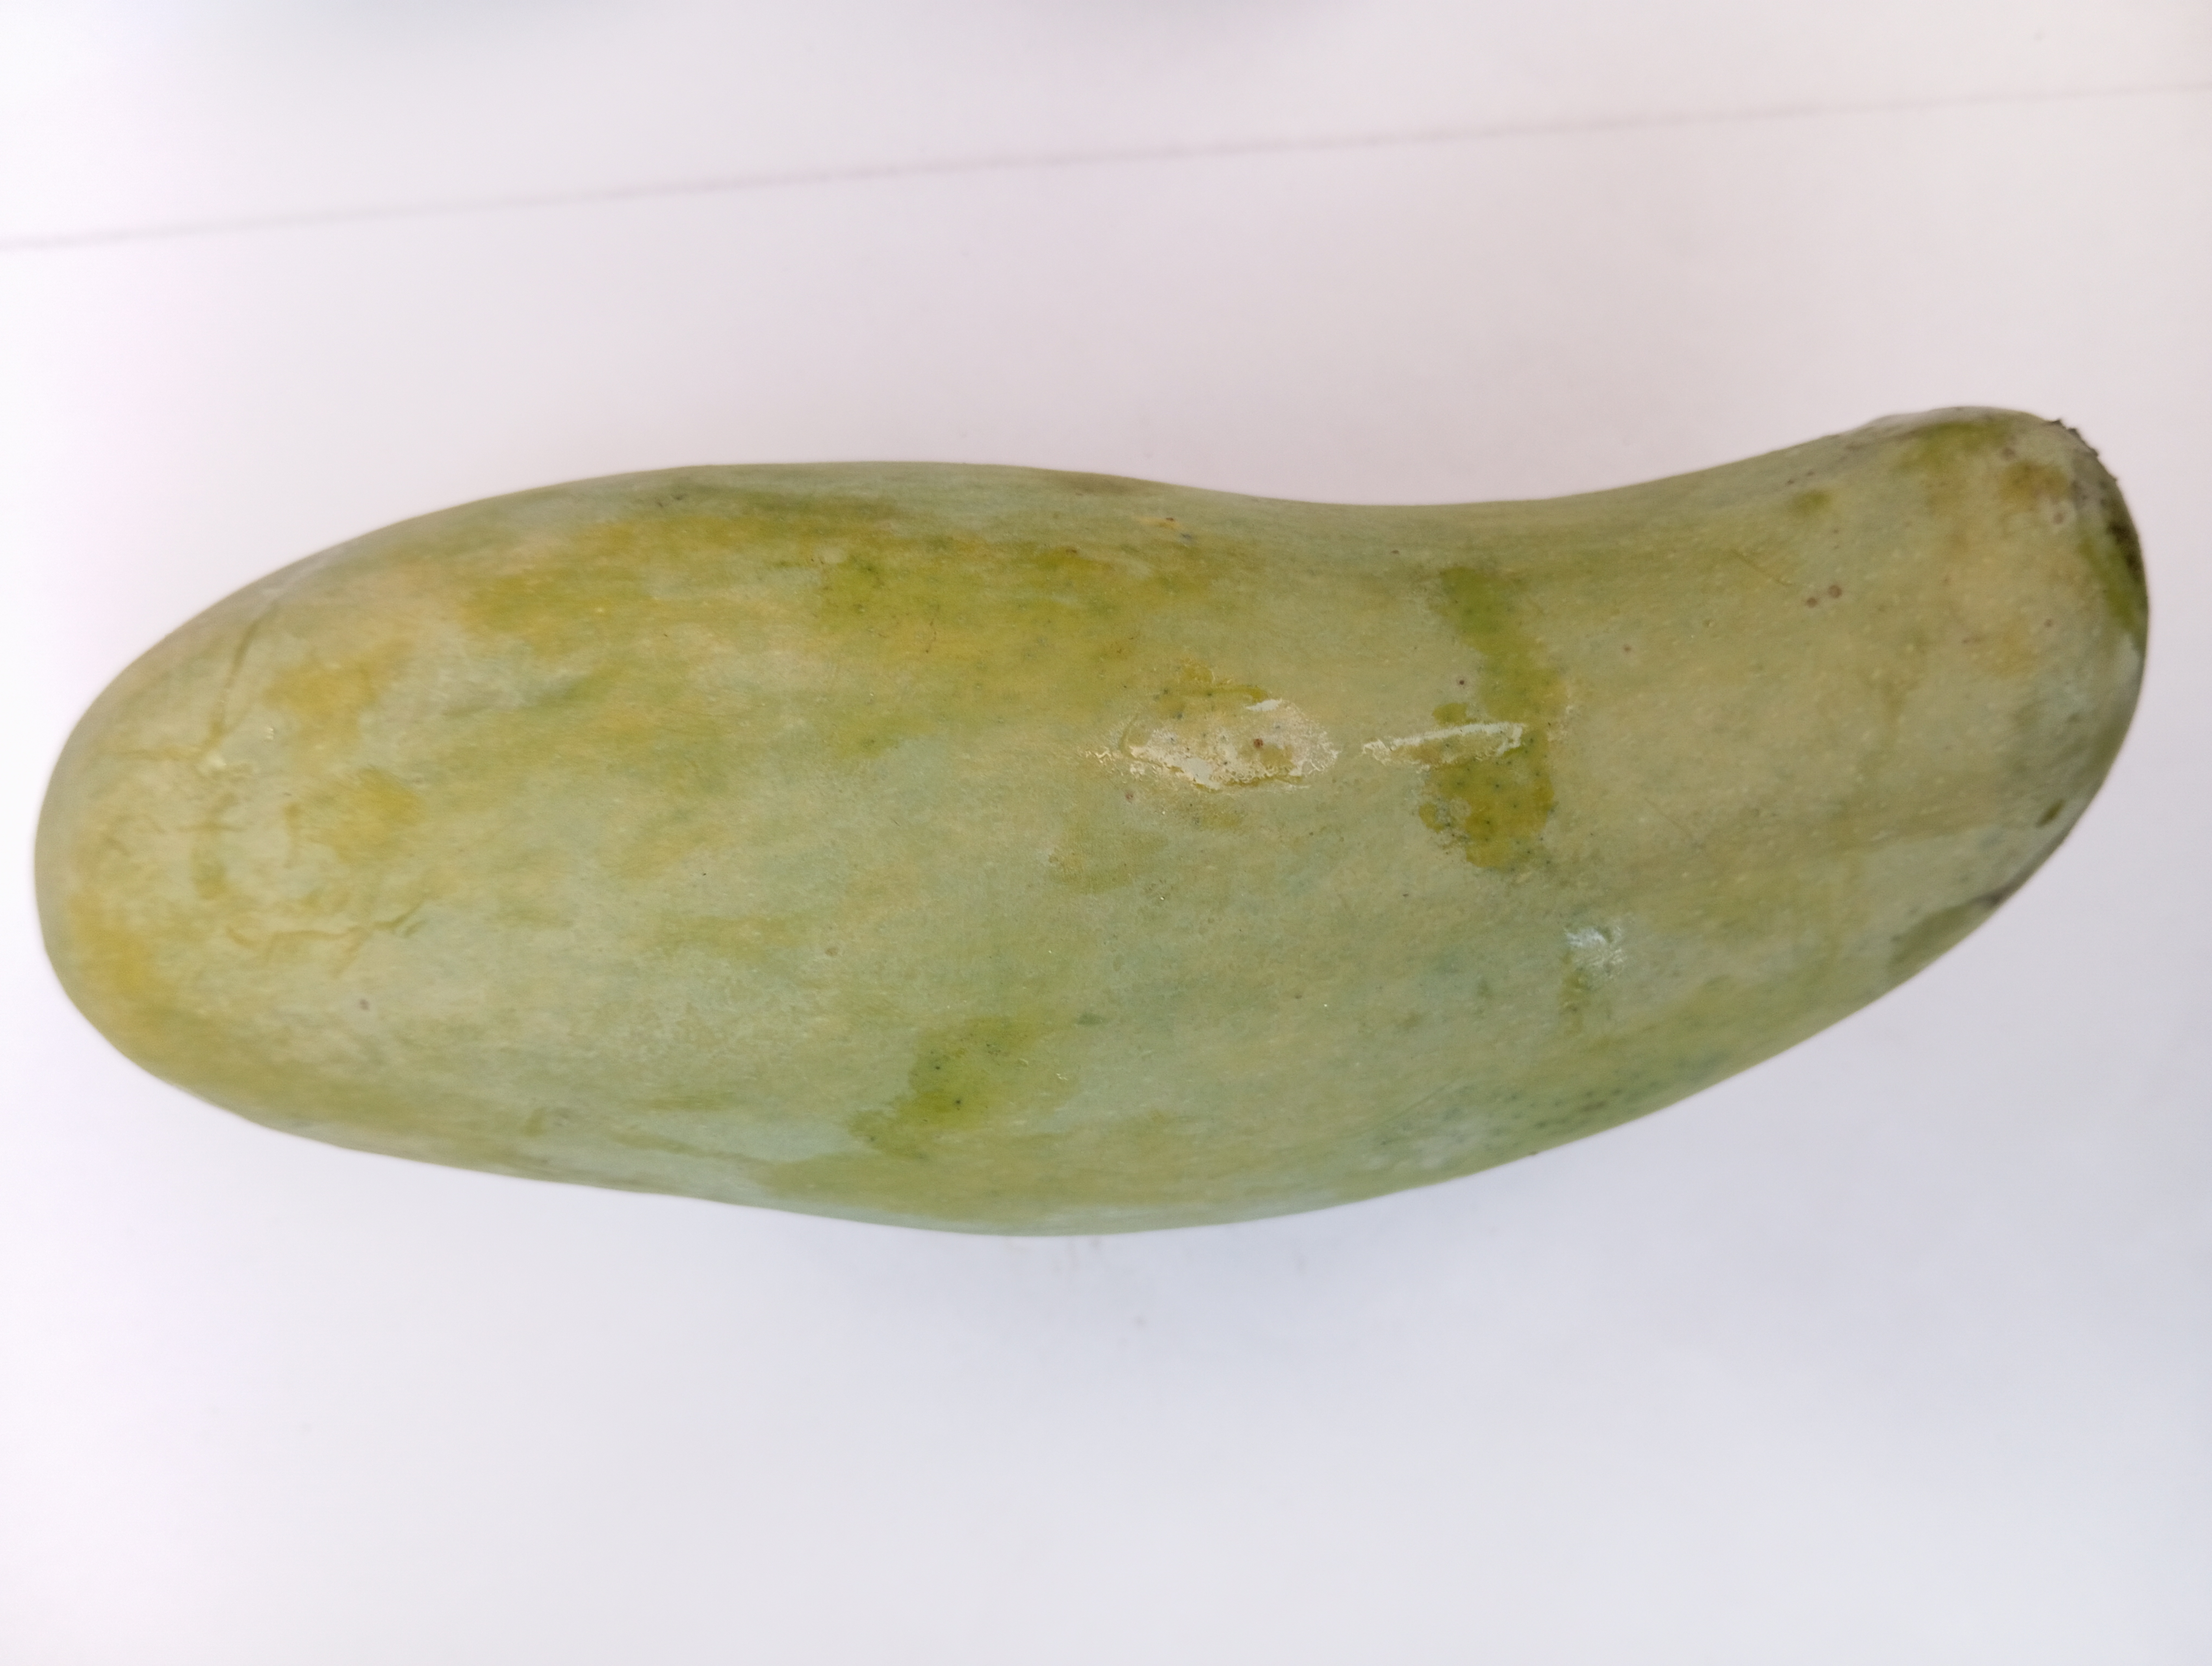
Mango variety: Banana